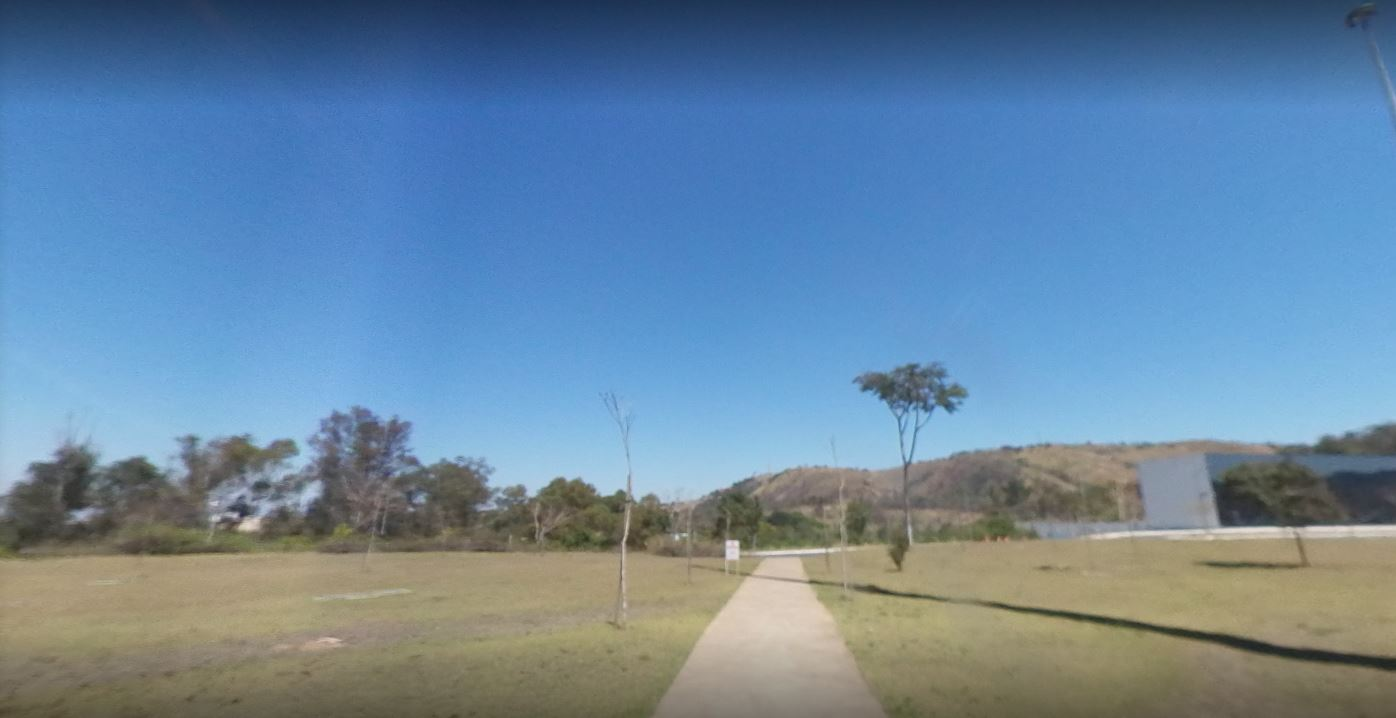
Fire: no
Smoke: no